Udet U 10

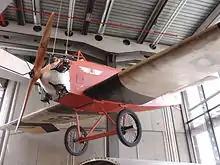
Reconstruction of a U 10 in the

An example of a U 10 is displayed at the . This exhibit is a hybrid of the genuine wings of U 10 "D 452", combined with the engine of a U 6 recovered from Argentina, a suitable Schwarz propeller also recovered from Argentina, plus a new fuselage constructed completely with tools and materials as used to build the original aircraft.